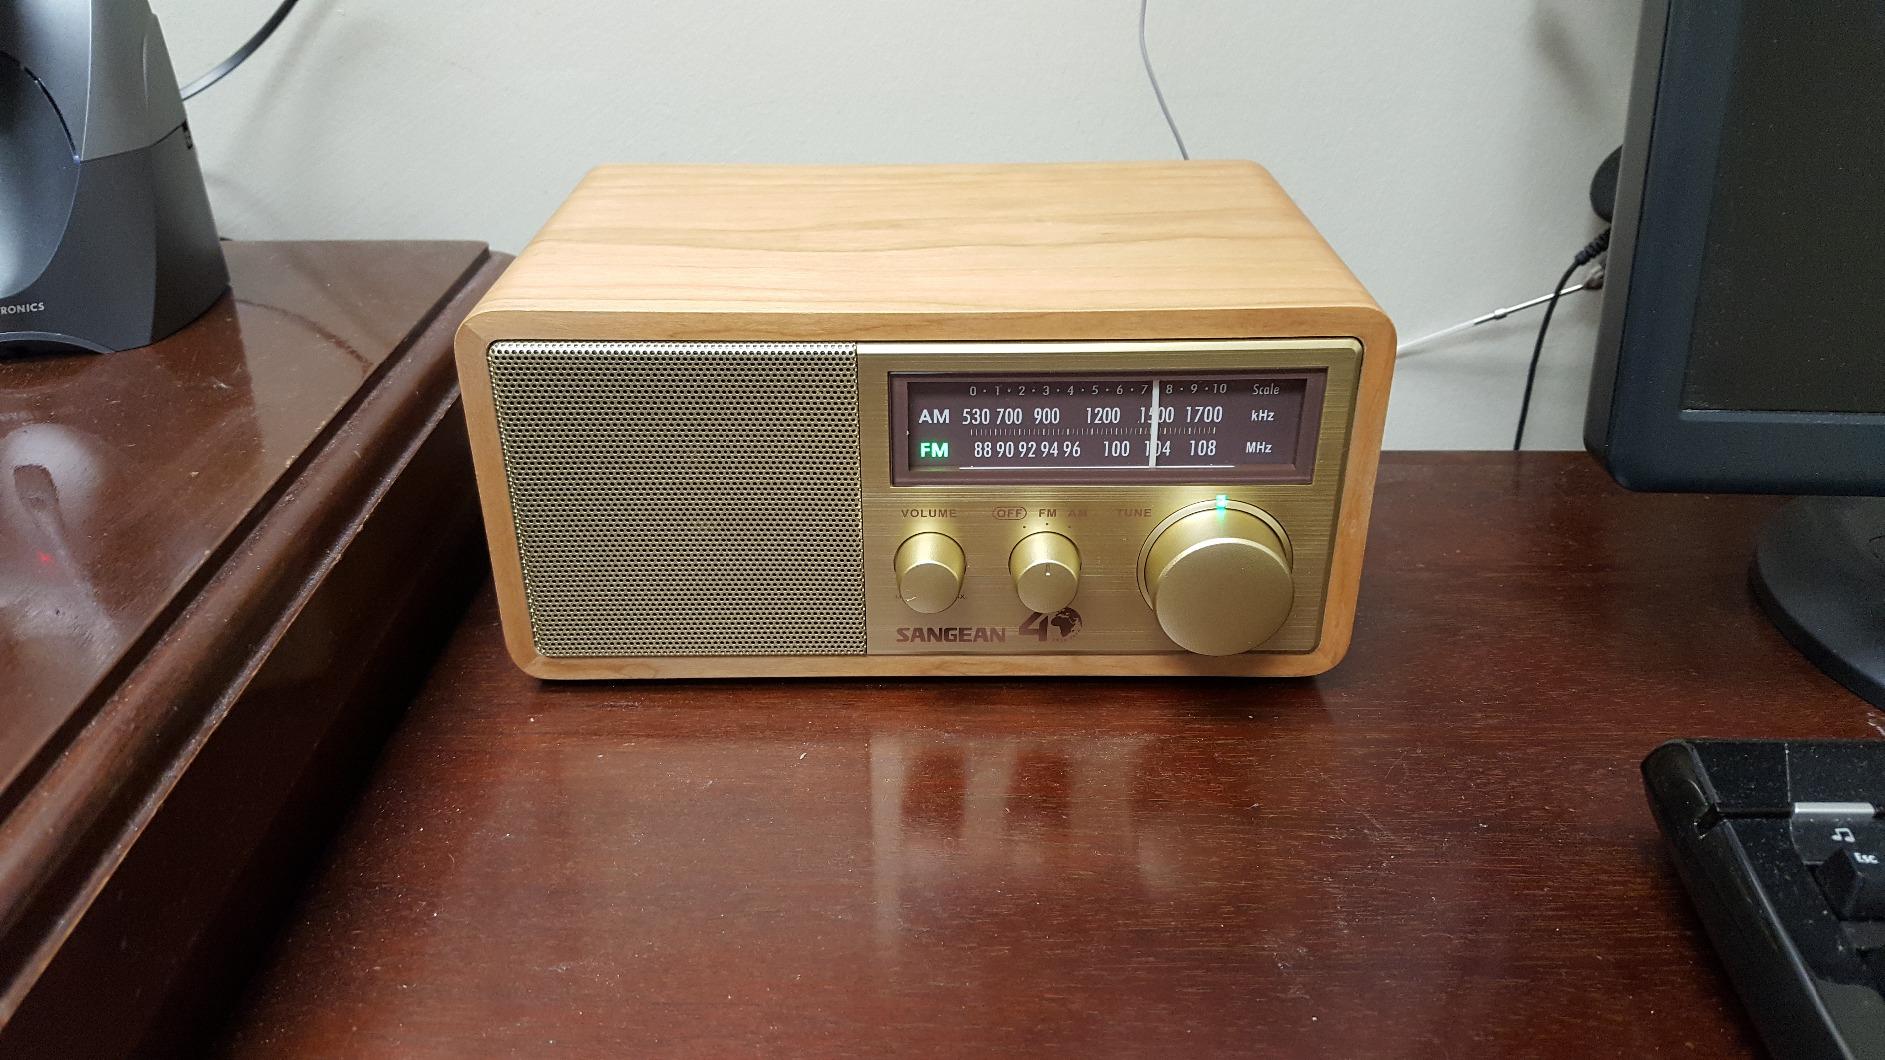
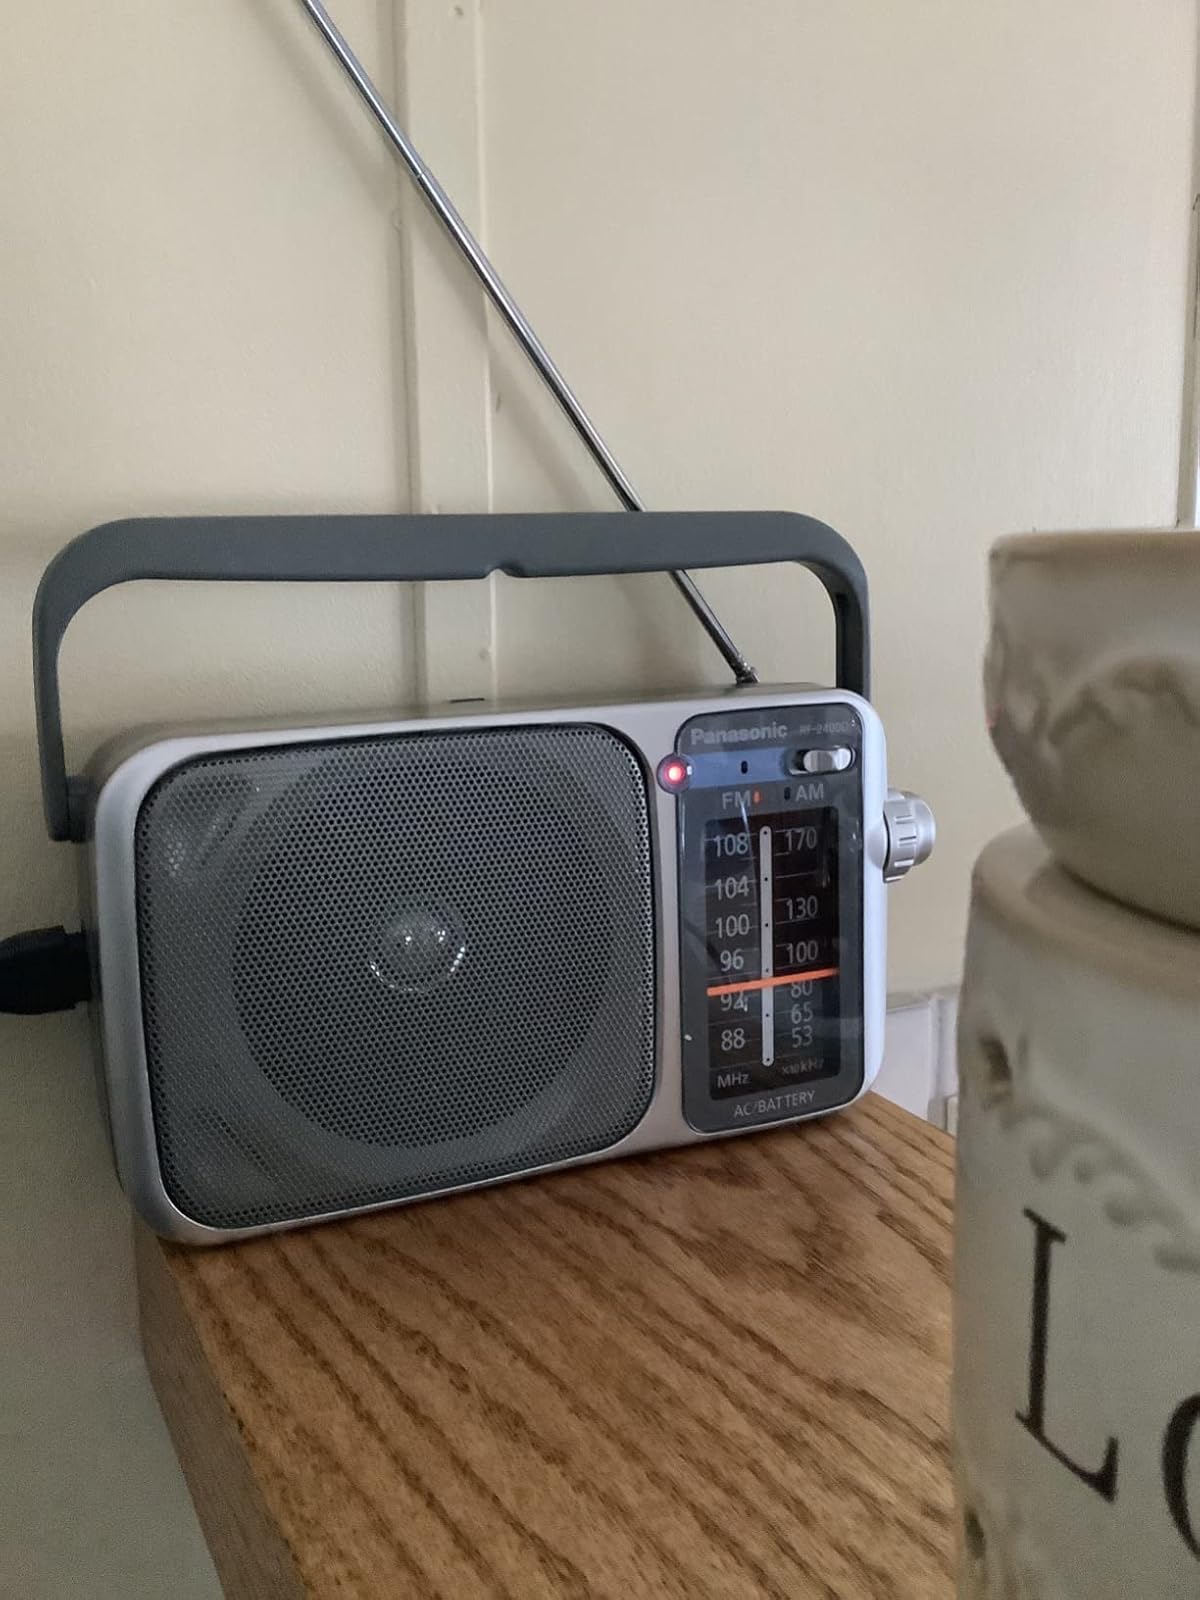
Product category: radio
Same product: no